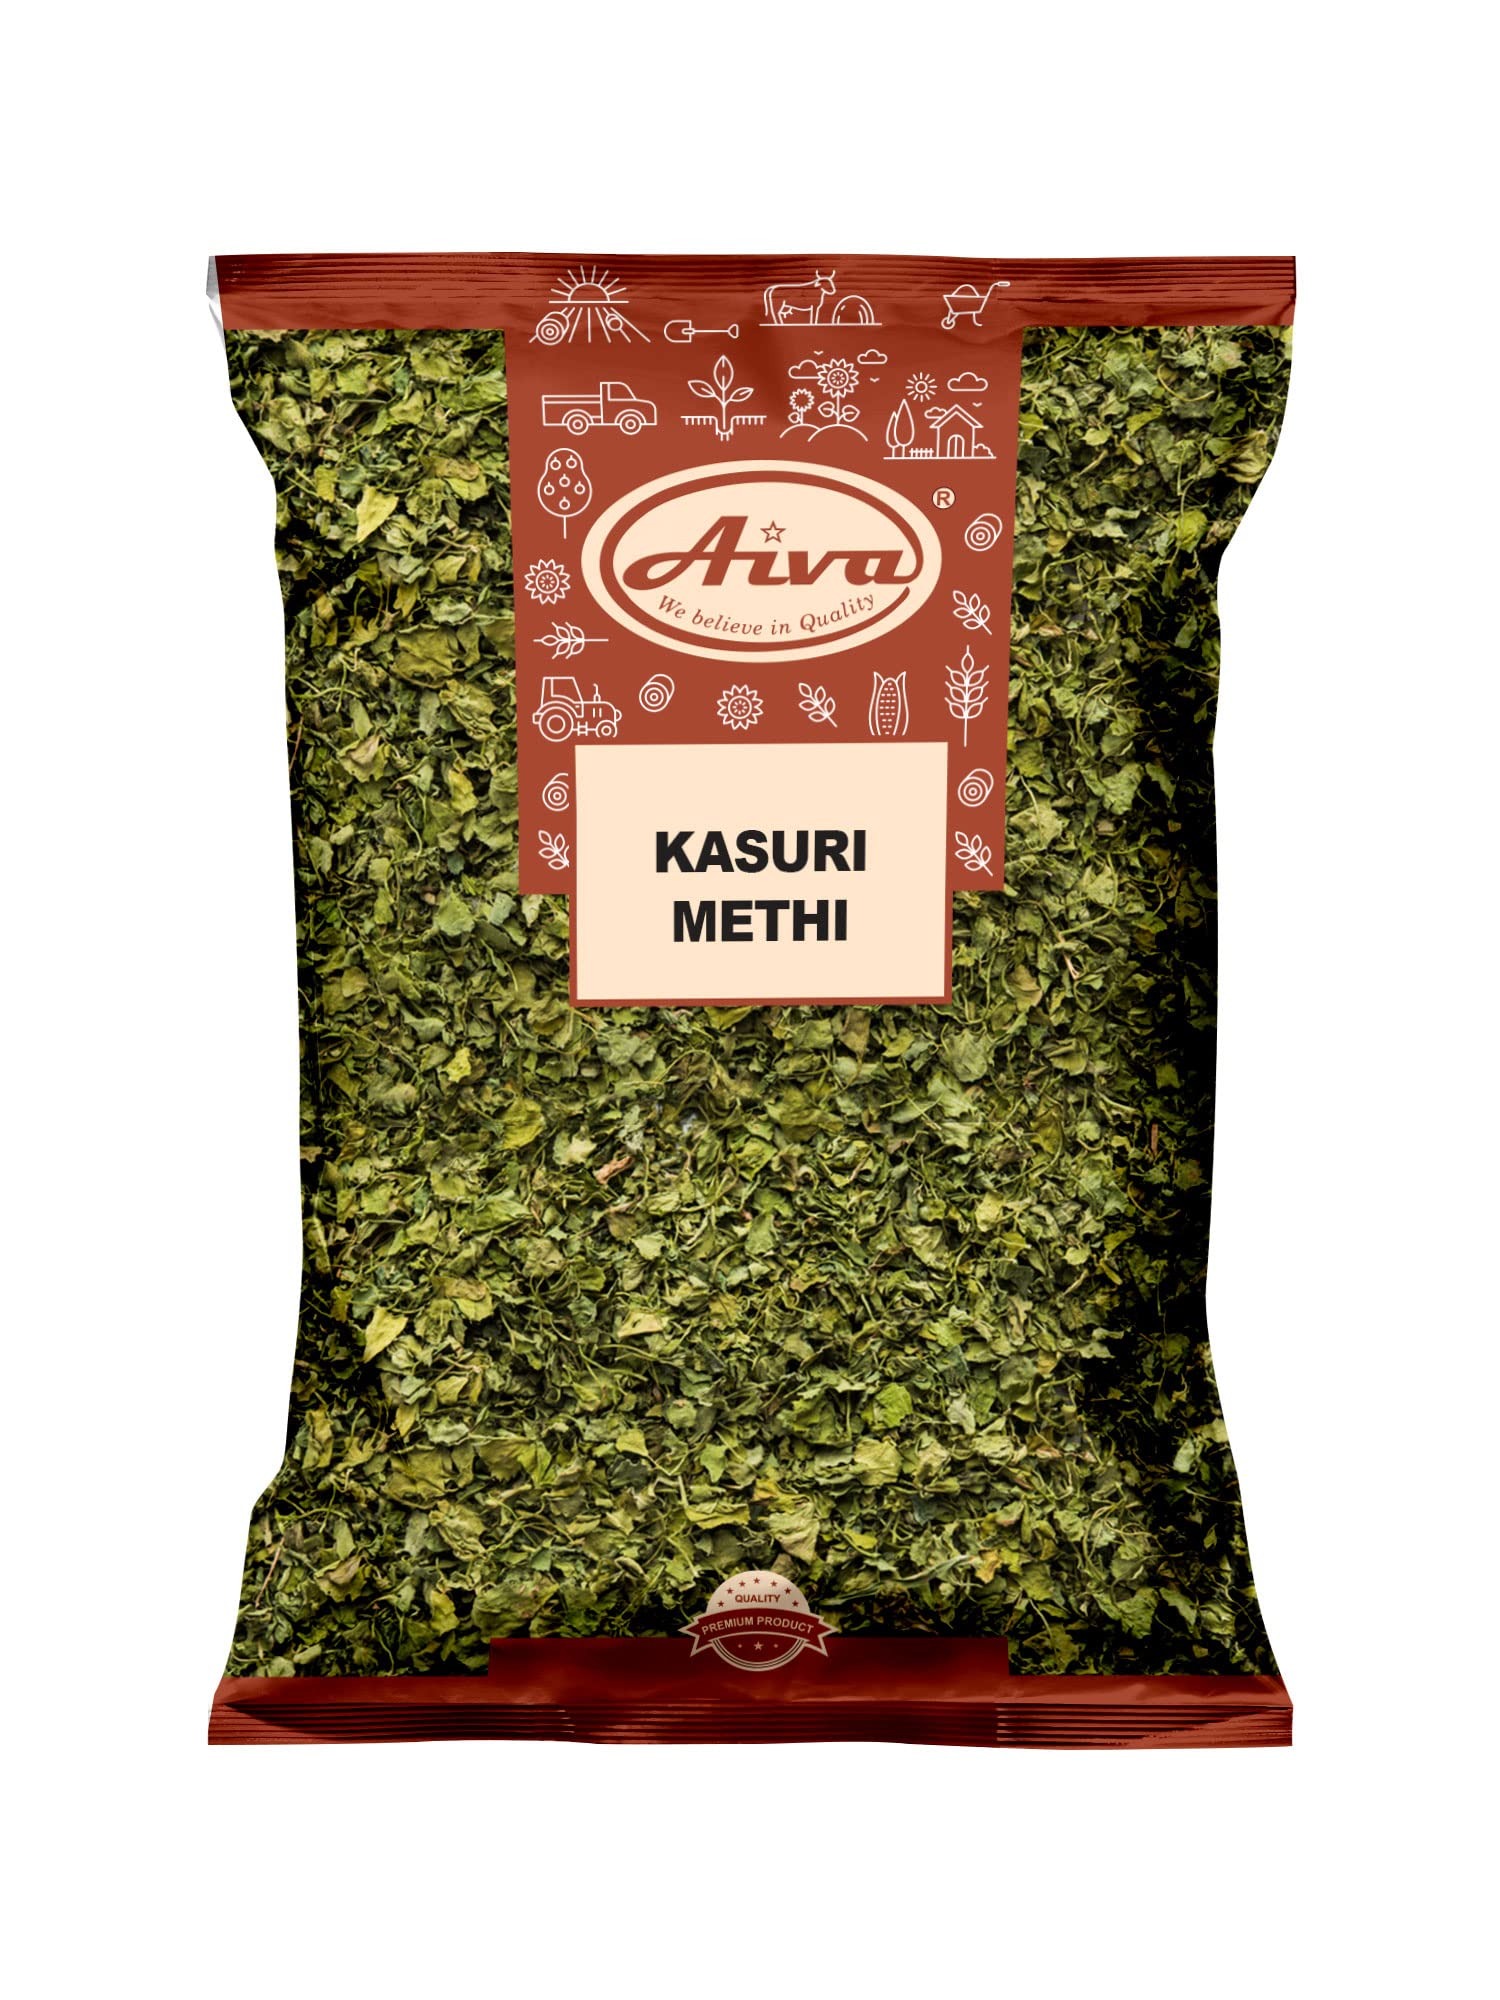
Item Name: Aiva Dried Fenugreek Leaves (Kasuri Methi) (7 oz Bulk) – Indian Origin, Premium Herb for Cooking and Seasoning
Bullet Point 1: 𝗣𝗥𝗘𝗠𝗜𝗨𝗠 𝗗𝗥𝗜𝗘𝗗 𝗙𝗘𝗡𝗨𝗚𝗥𝗘𝗘𝗞 𝗟𝗘𝗔𝗩𝗘𝗦: Aiva Dried Fenugreek Leaves, also known as Kasuri Methi, are carefully dried to preserve their distinct aroma and bold flavor, making them a staple in Indian cooking.
Bullet Point 2: 𝗩𝗘𝗥𝗦𝗔𝗧𝗜𝗟𝗘 𝗛𝗘𝗥𝗕 𝗙𝗢𝗥 𝗖𝗢𝗢𝗞𝗜𝗡𝗚: Add a handful to curries, dals, and vegetable stir-fries for an authentic touch. Kasuri Methi enhances the taste of homemade parathas, paneer dishes, and creamy butter chicken.
Bullet Point 3: 𝗥𝗜𝗖𝗛 𝗙𝗟𝗔𝗩𝗢𝗥 𝗔𝗡𝗗 𝗔𝗥𝗢𝗠𝗔: Known for its earthy, slightly bitter, and nutty flavor, fenugreek leaves add depth to soups, stews, sauces, and marinades. Sprinkle over your favorite dishes for a gourmet finish.
Bullet Point 4: 𝗕𝗨𝗟𝗞 𝟳 𝗢𝗭 𝗩𝗔𝗟𝗨𝗘 𝗣𝗔𝗖𝗞: The 7 oz bulk pack is ideal for frequent use in your home kitchen, ensuring you have plenty of fenugreek leaves to elevate your everyday recipes and special meals.
Bullet Point 5: 𝗔𝗨𝗧𝗛𝗘𝗡𝗧𝗜𝗖 𝗜𝗡𝗗𝗜𝗔𝗡 𝗢𝗥𝗜𝗚𝗜𝗡: Sourced from India, Aiva Kasuri Methi brings authentic flavors to your cooking, perfect for traditional Indian recipes or adding a unique twist to global cuisines.
Product Description: 𝗣𝗥𝗘𝗠𝗜𝗨𝗠 𝗗𝗥𝗜𝗘𝗗 𝗙𝗘𝗡𝗨𝗚𝗥𝗘𝗘𝗞 𝗟𝗘𝗔𝗩𝗘𝗦: Aiva Dried Fenugreek Leaves, also known as Kasuri Methi, are carefully dried to preserve their distinct aroma and bold flavor, making them a staple in Indian cooking.
Value: 1.0
Unit: Count

Price: 9.99